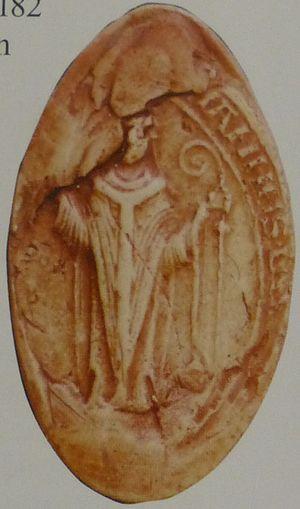
Sceau de l'archevêque de Lyon Jean Bellesmains
Jean Belles-Mains, est un ecclésiastique du Moyen Âge. Il est évêque de Poitiers puis archevêque de Narbonne et enfin archevêque de Lyon.